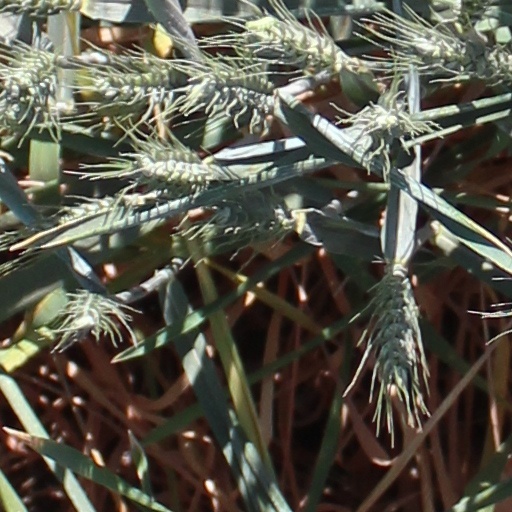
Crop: wheat